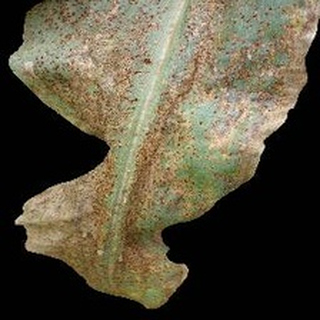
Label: corn_common_rust